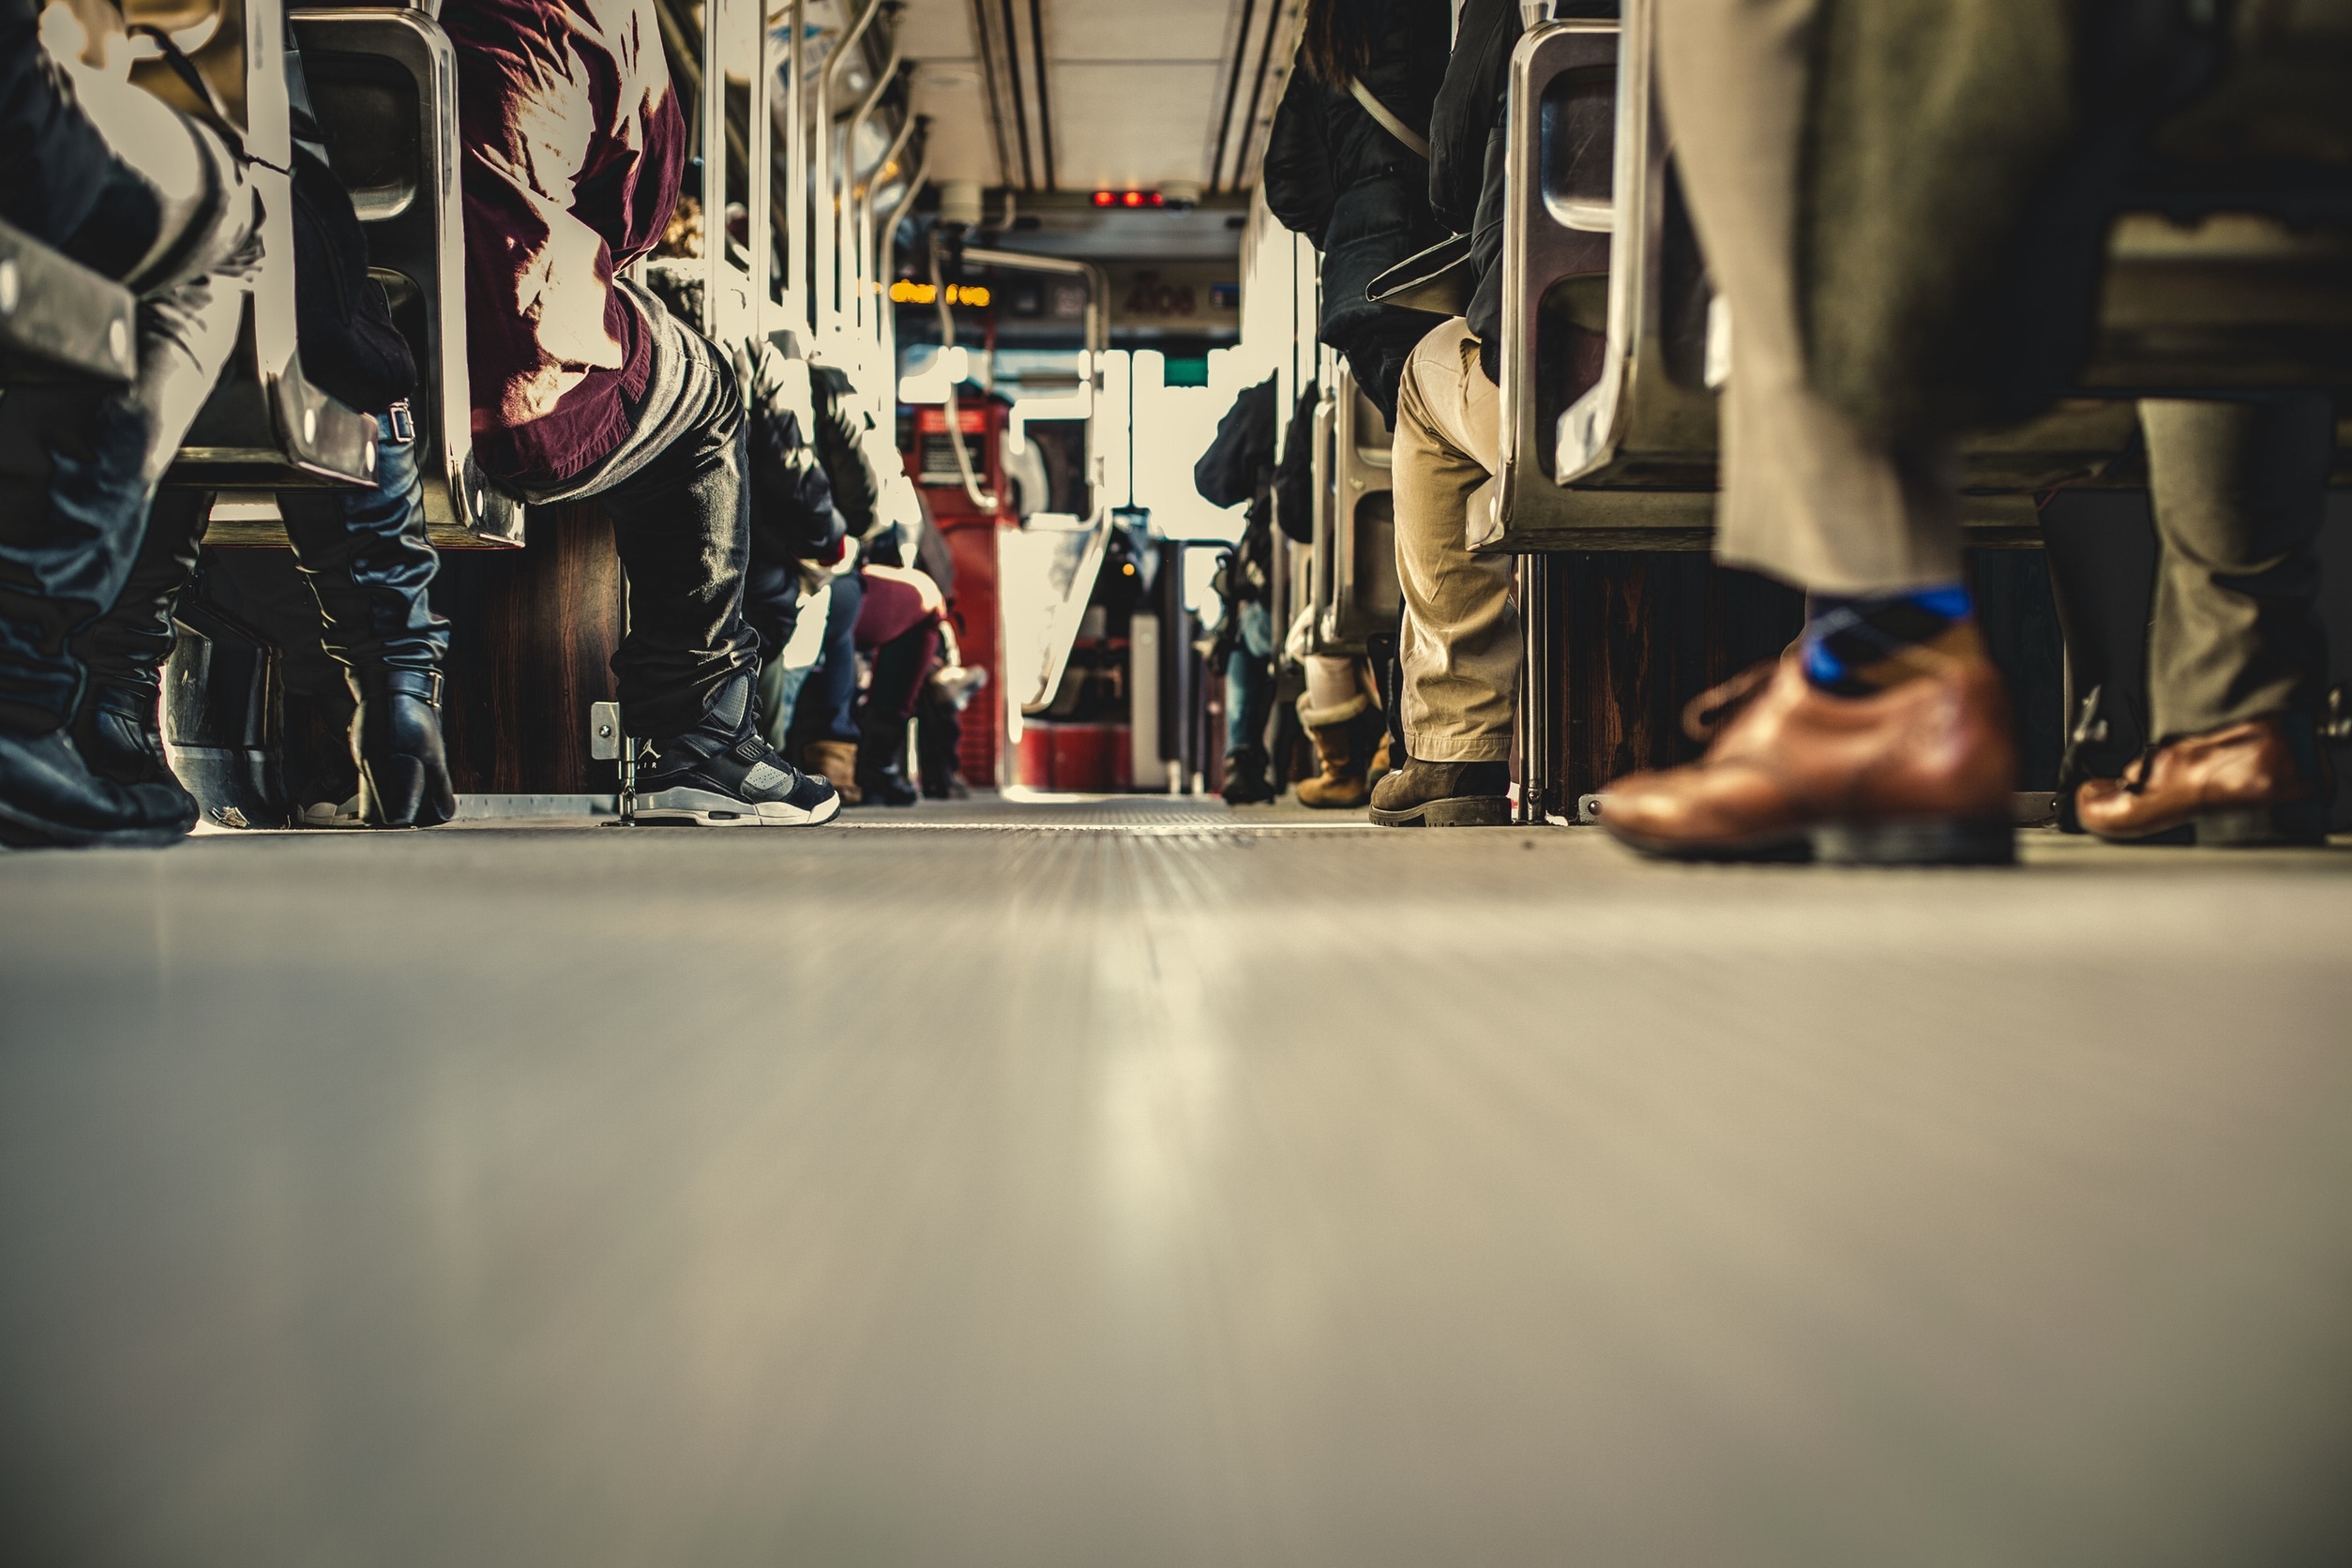
people, photography, transportation, color, black, room, aisle, bus, shoes, seats